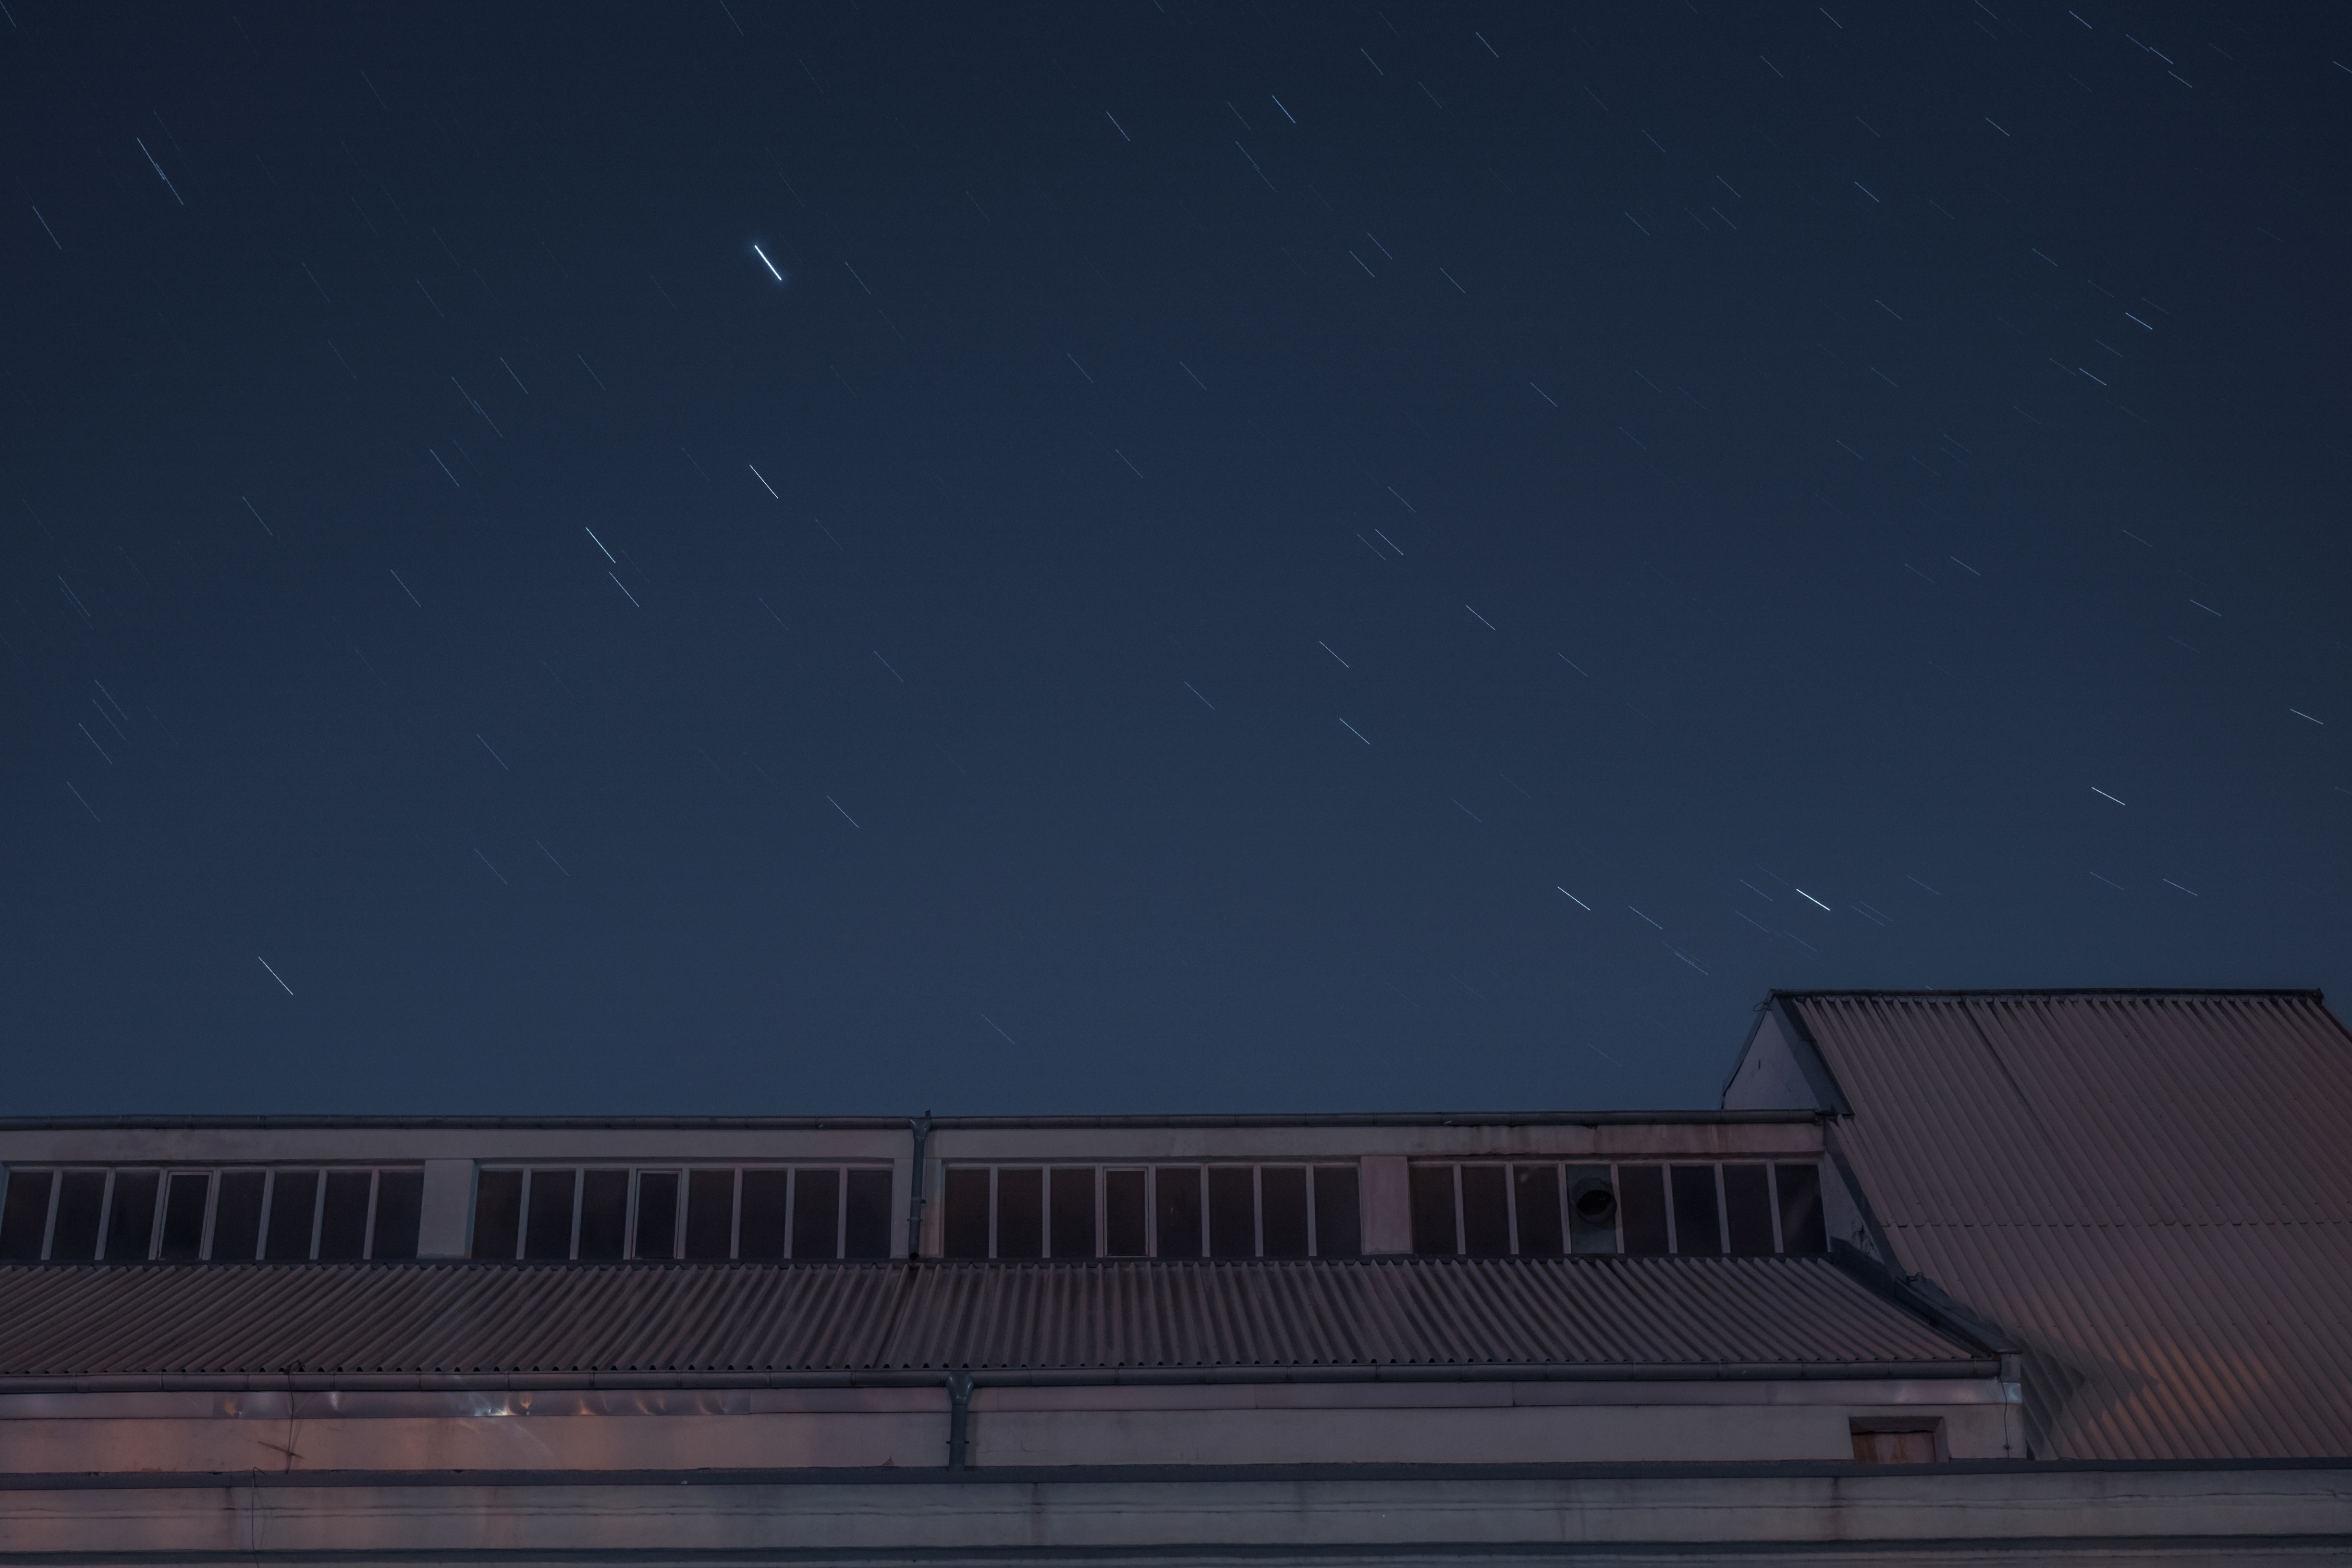
architecture, sky, night, star, roof, atmosphere, evening, line, industrial, darkness, warehouse, stars, astronomical object, atmosphere of earth